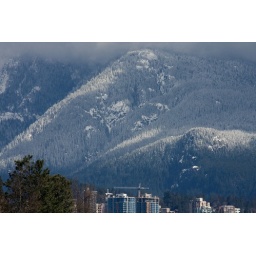
the buildings are small compared to the mountains in their backyard